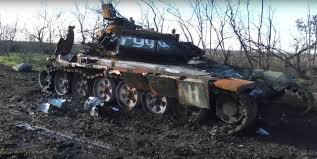
Label: Tank